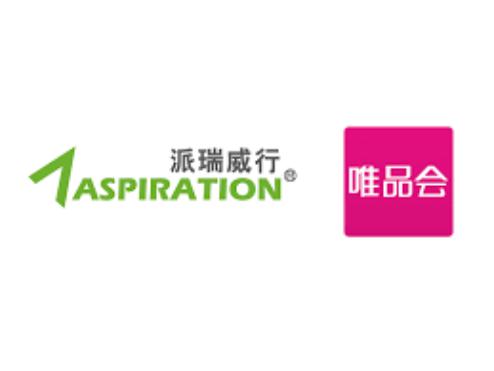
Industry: Necessities